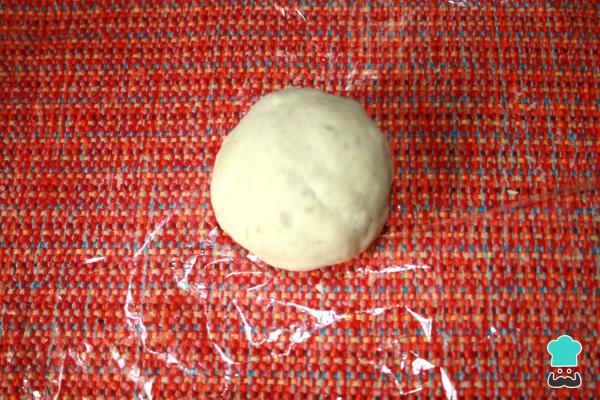
Coloca una bolsa plástica sobre a mesa de trabajo abierta. Pon la masa para empanadas de yuca sobre la mesa.